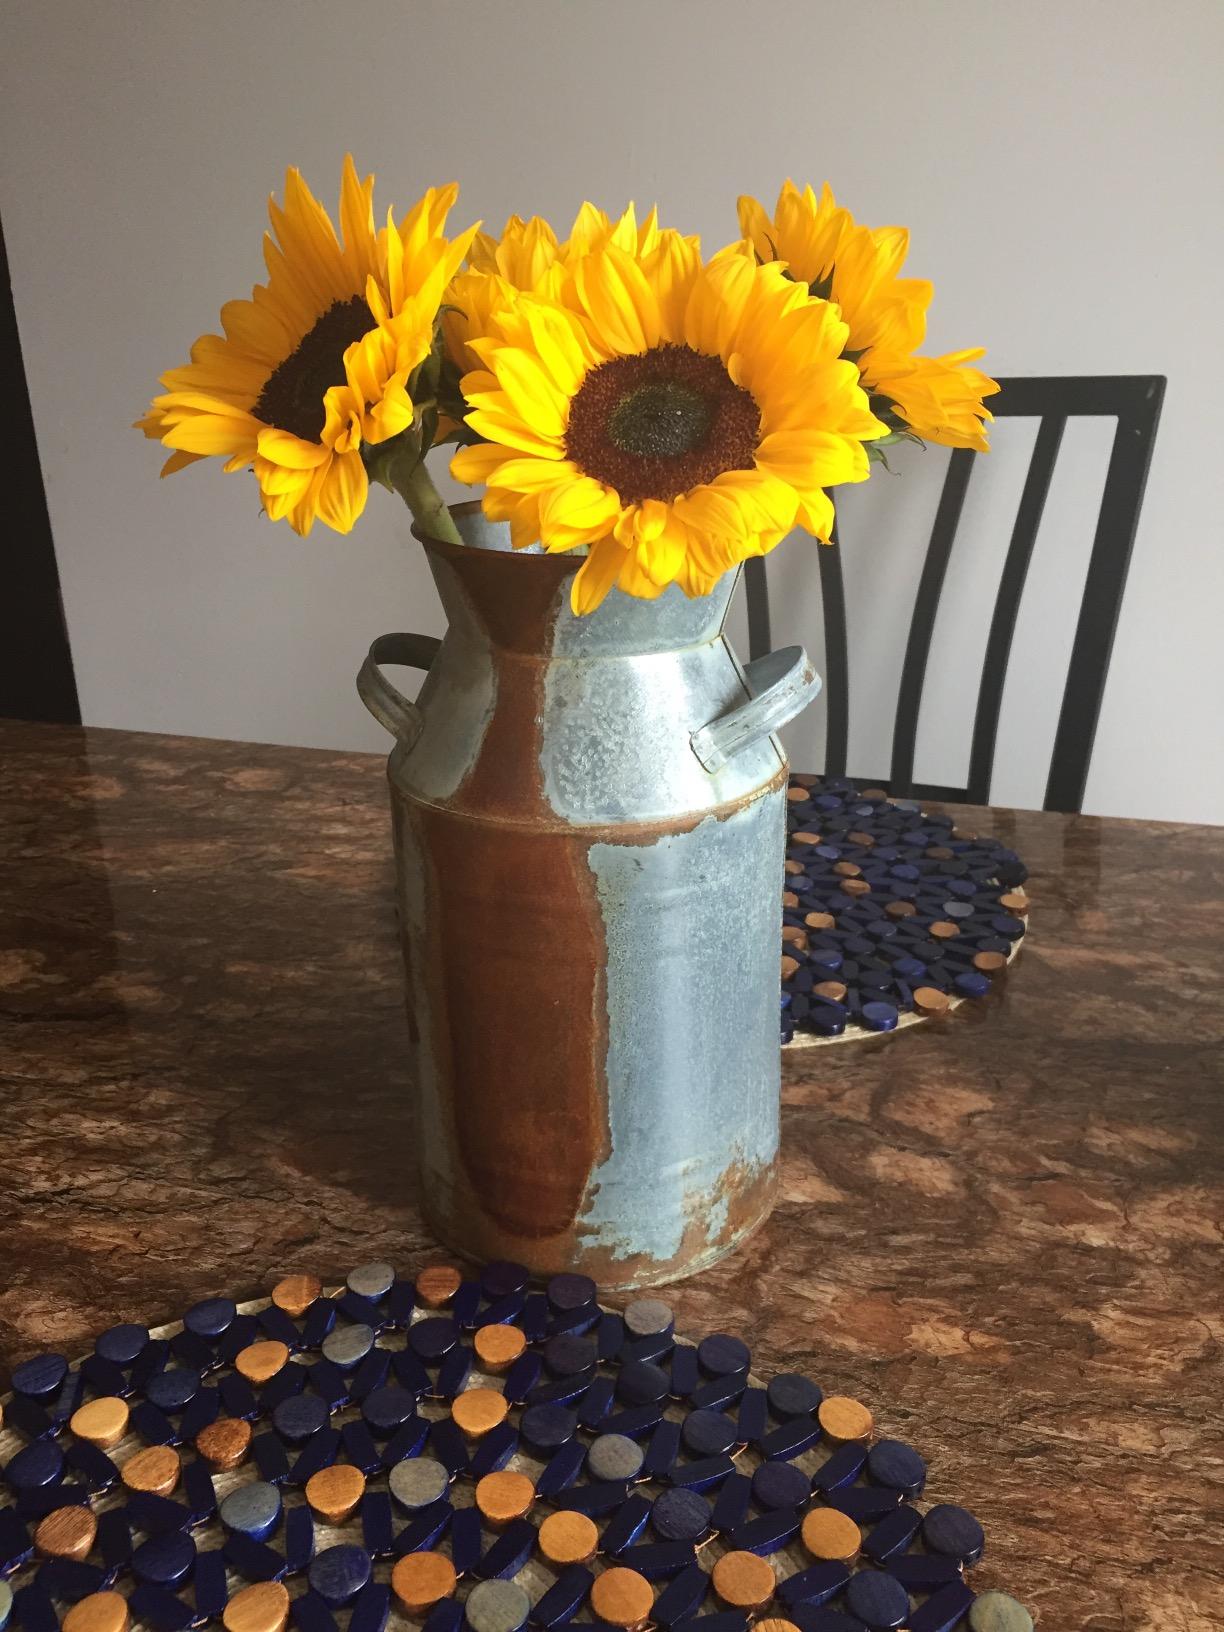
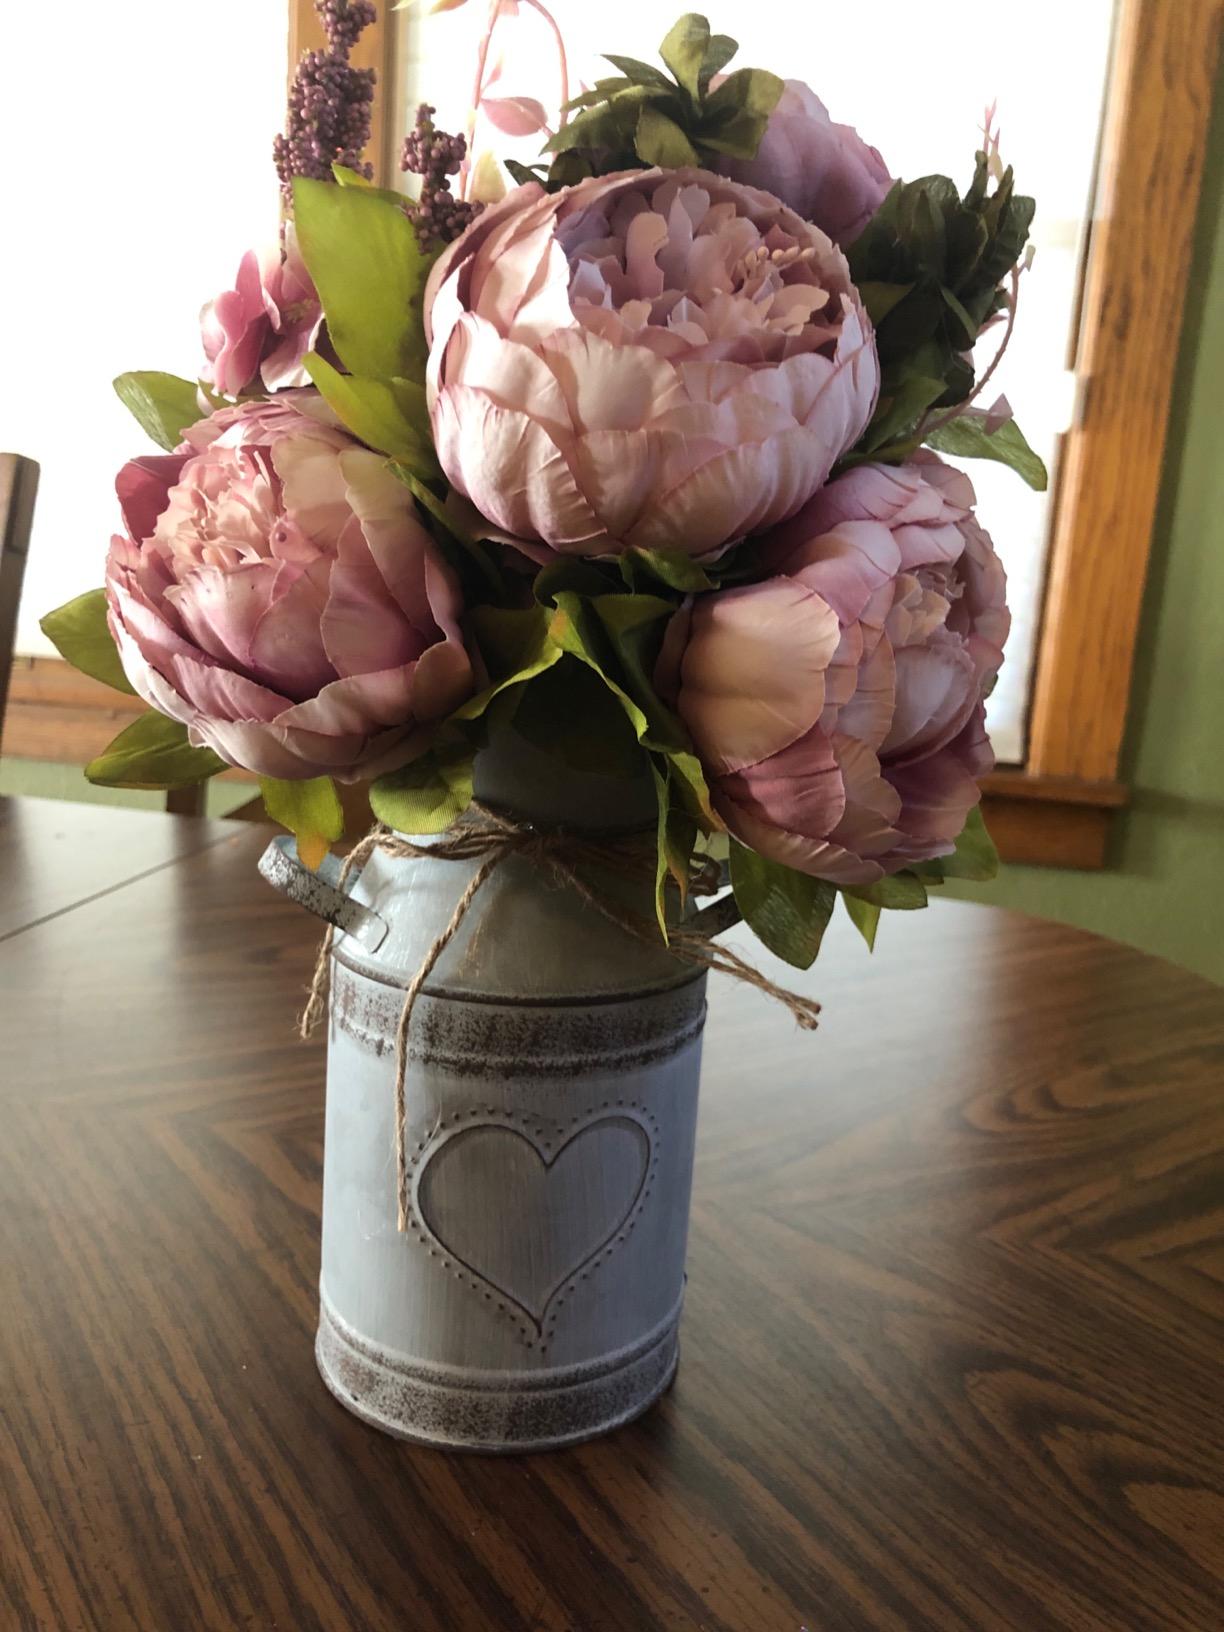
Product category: vase
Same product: no